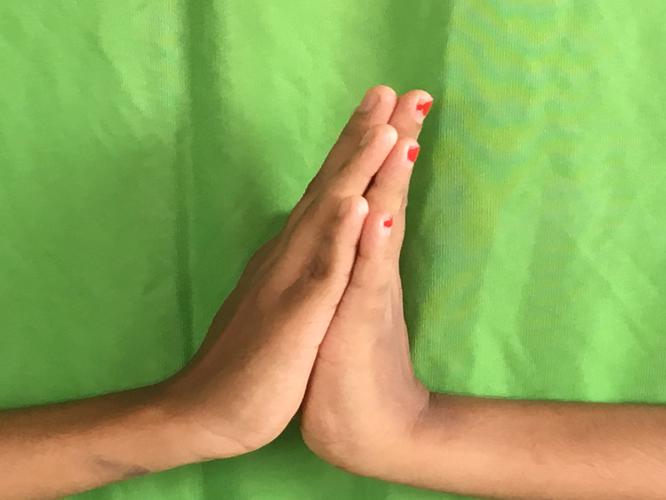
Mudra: Anjali
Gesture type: double_hand